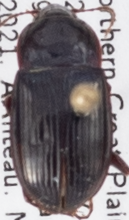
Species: Amara obesa
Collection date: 2021-08-24
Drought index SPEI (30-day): -1.898
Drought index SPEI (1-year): -2.09
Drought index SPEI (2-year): -1.642